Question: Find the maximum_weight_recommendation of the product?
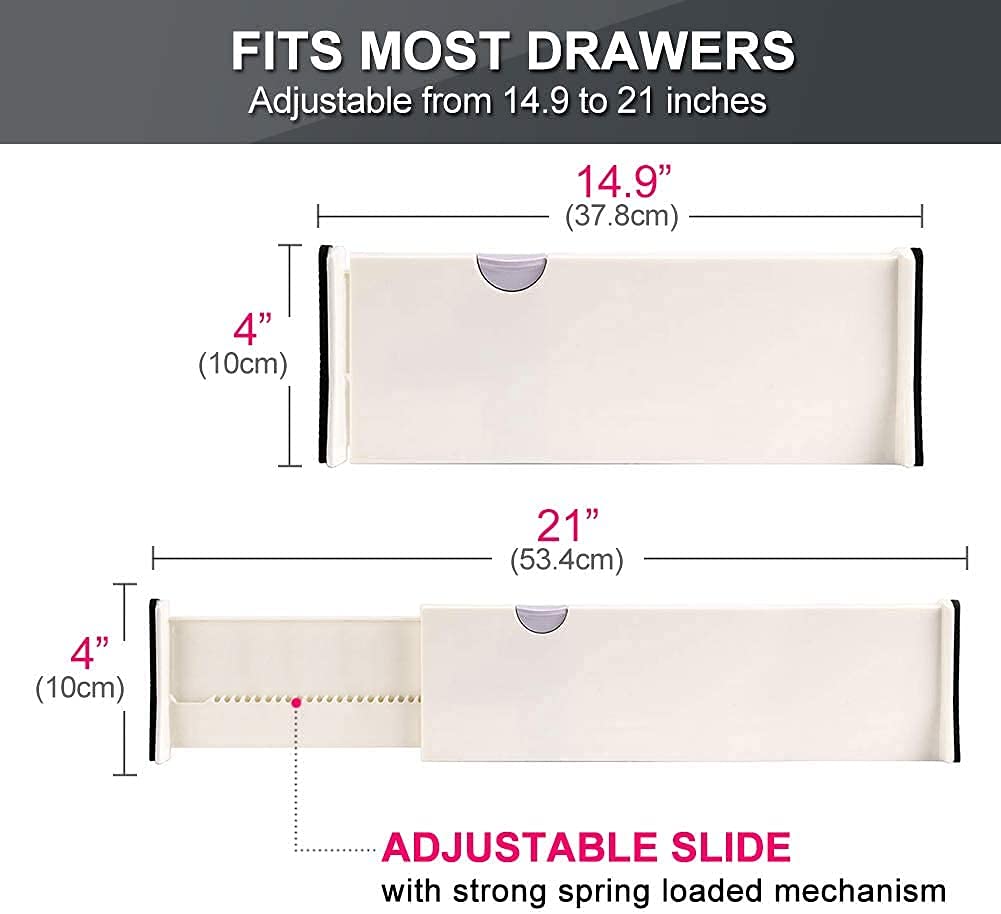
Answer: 14.9 ton